Branksome Park

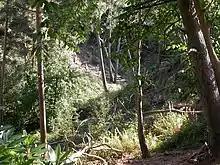
Branksome Chine

Branksome Park is a suburb of Poole in Dorset, which adjoins Branksome, Dorset. The area covers approximately , mostly occupied by housing, and includes Branksome Chine which leads to the award-winning blue-flagged beaches of Poole.